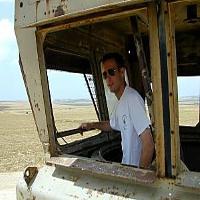
Weather: sun or clear